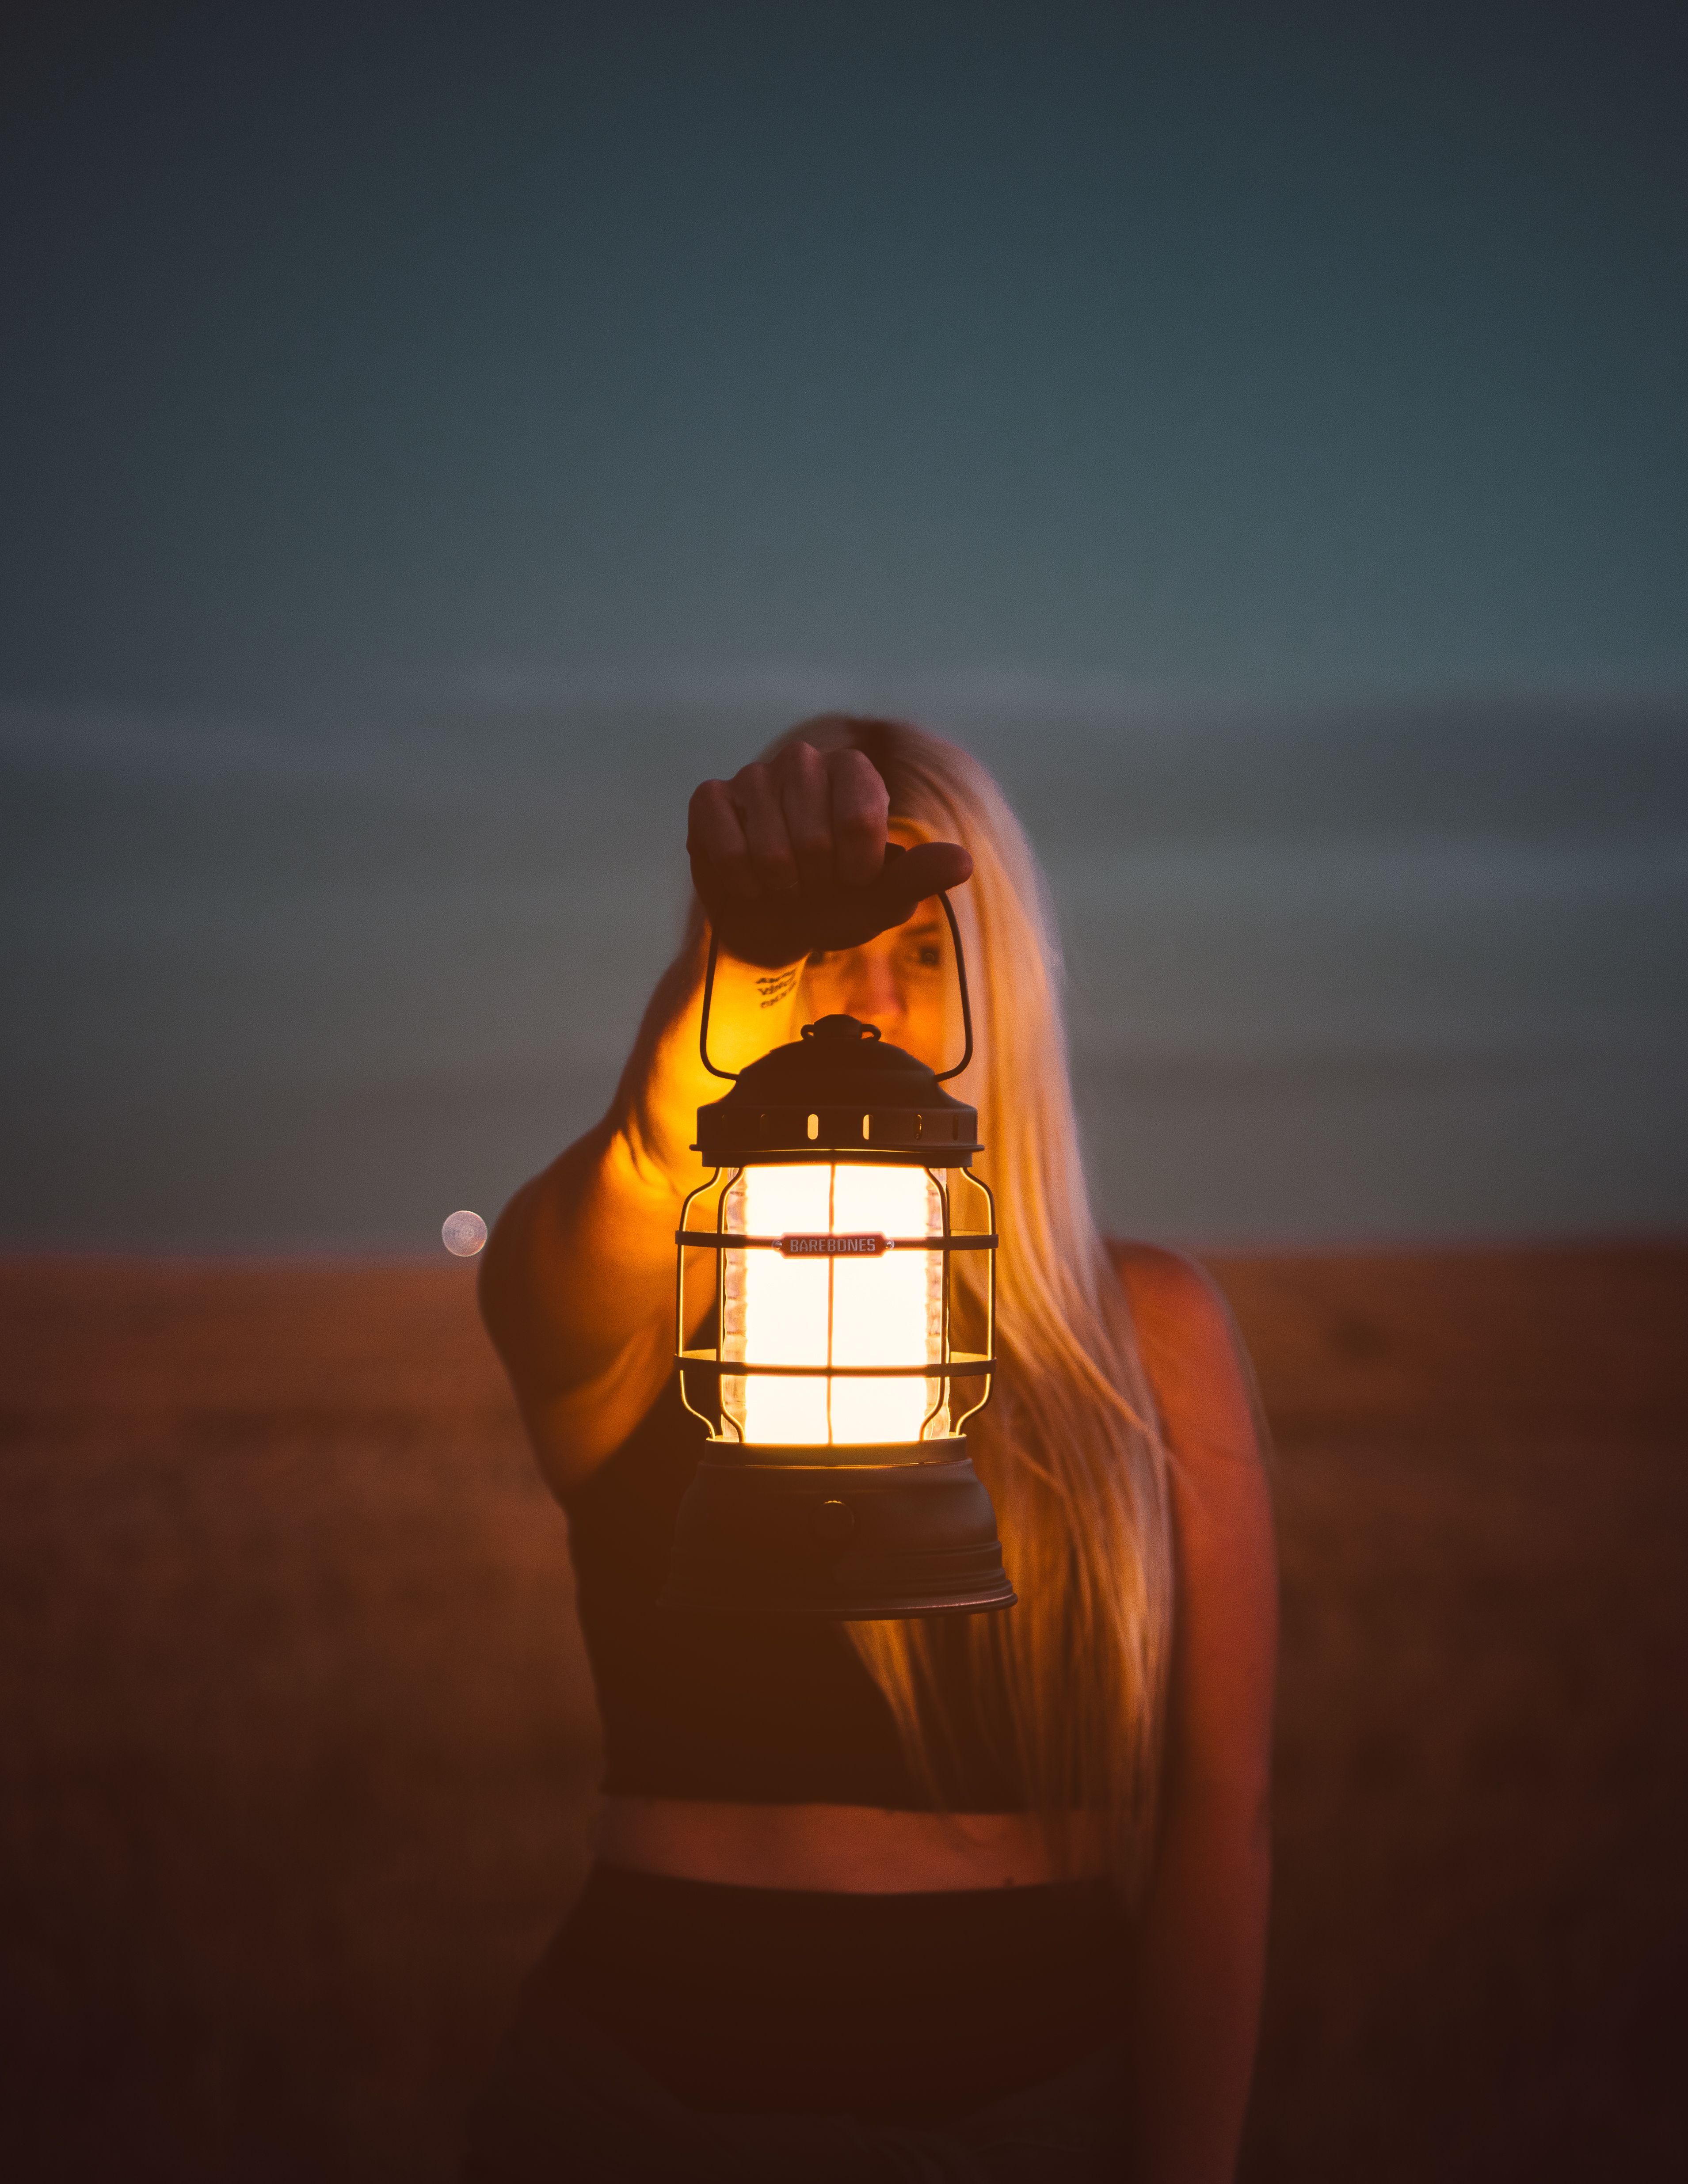
hand, person, light, woman, night, female, reflection, red, color, darkness, yellow, lady, lighting, art, light fixture, shape, macro photography